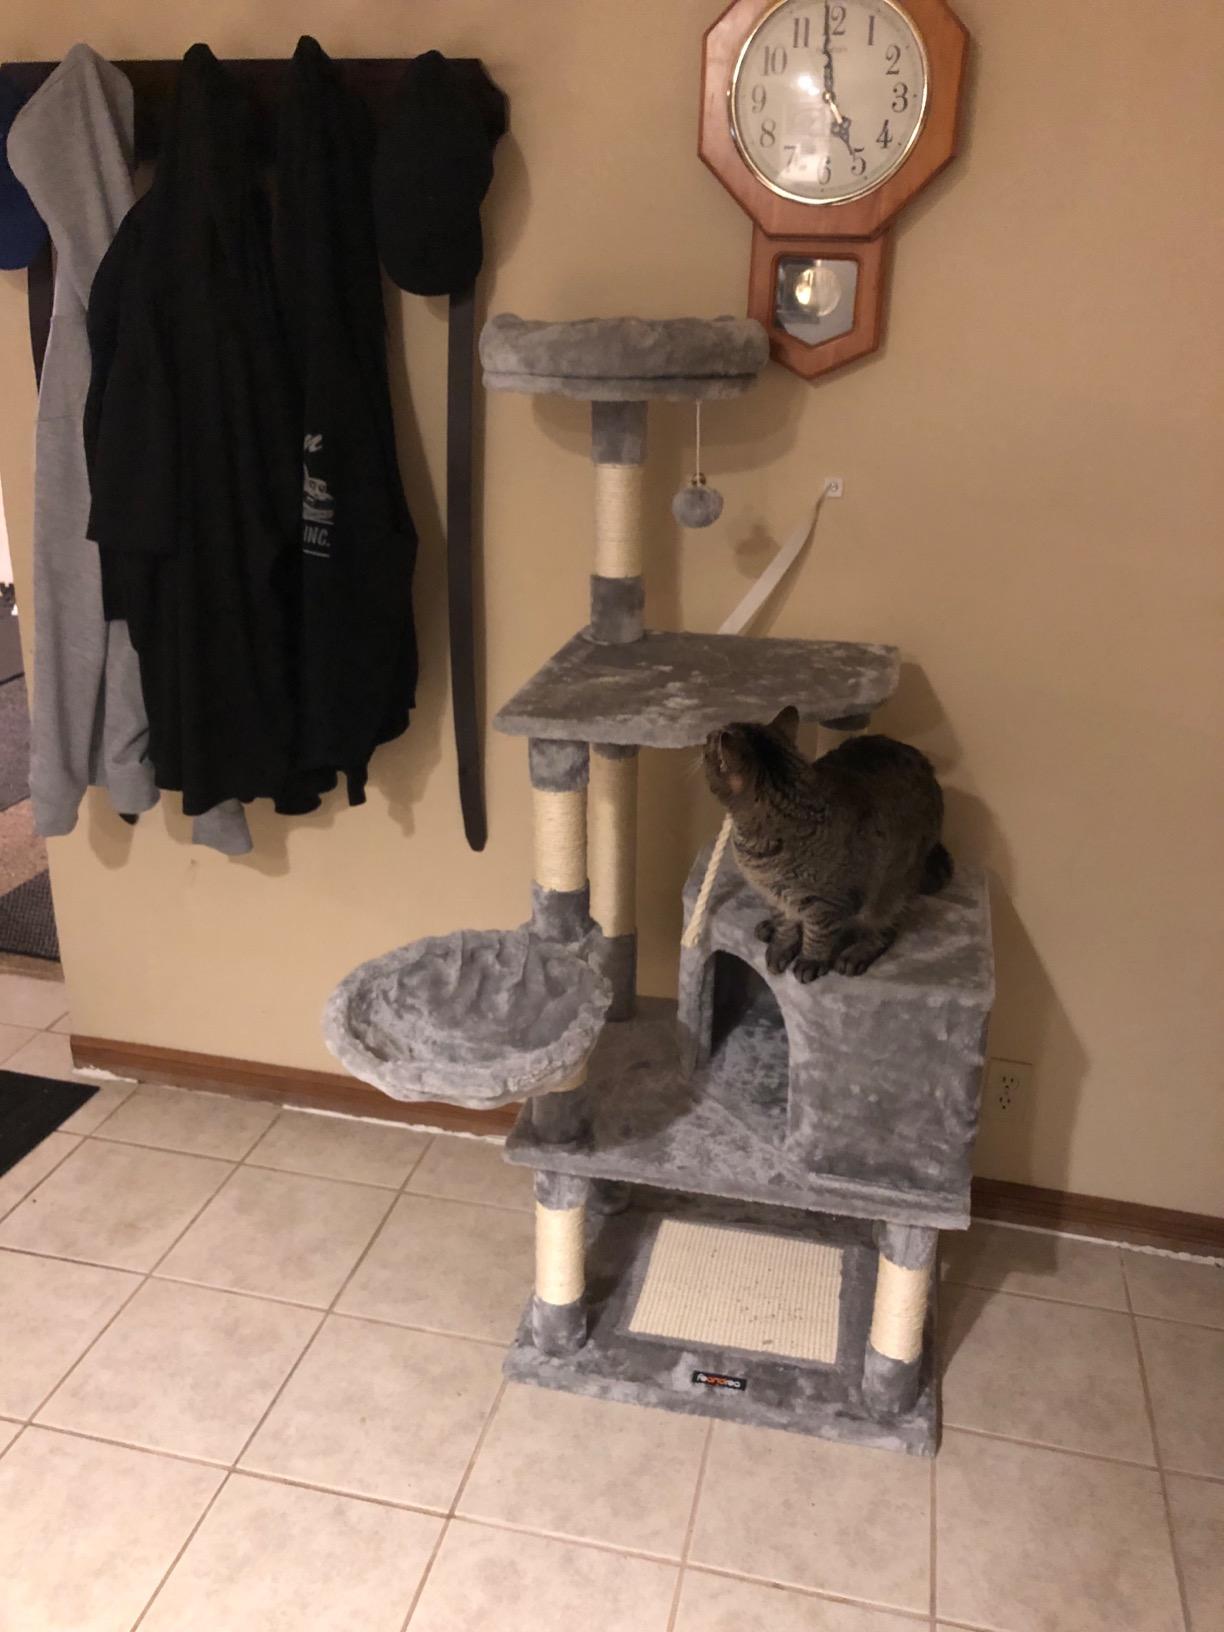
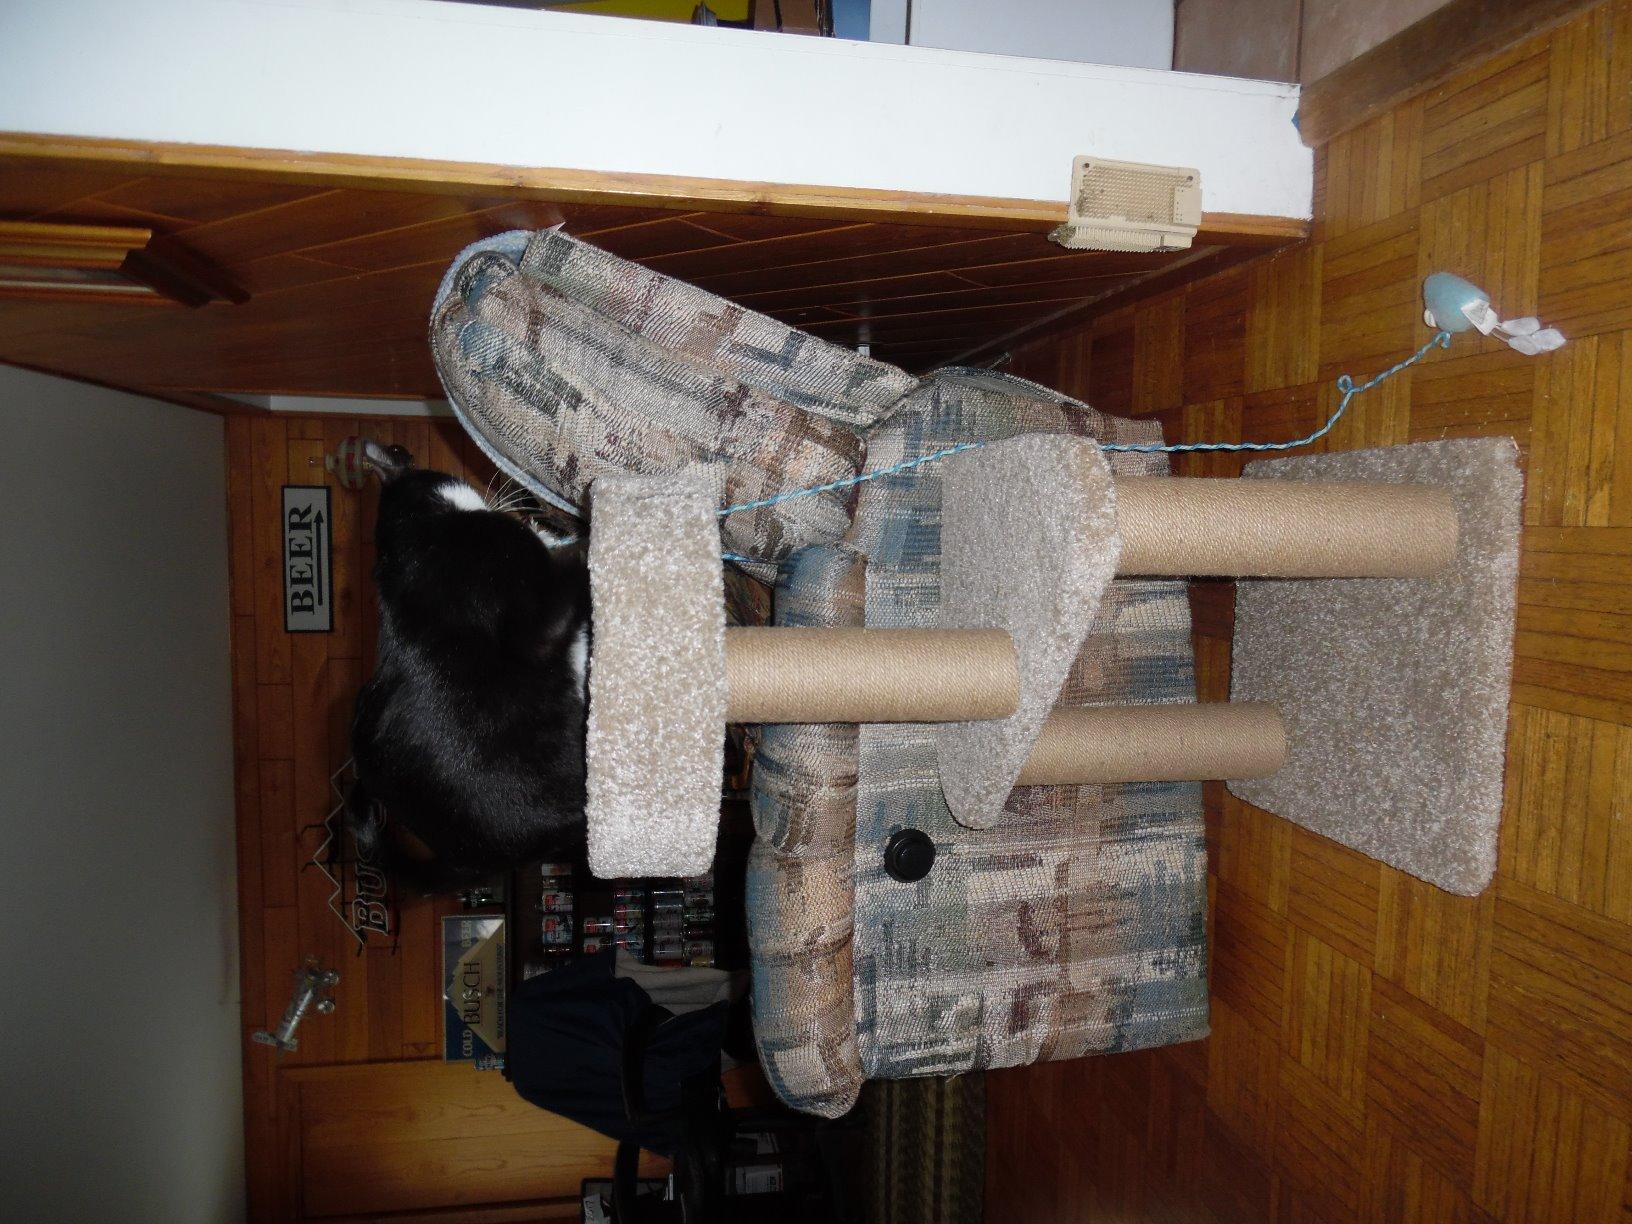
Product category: items_cat tree
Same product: no